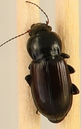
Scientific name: Amara alpina
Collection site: Niwot Ridge NEON (NIWO), plot NIWO_006